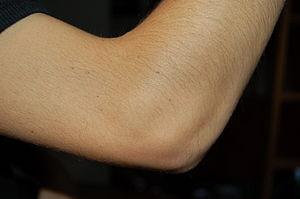
Le coude est la partie du membre supérieur située entre le bras et l'avant-bras. Cette articulation comprend en avant la région du « pli du coude ». C'est un complexe articulaire synovial du membre supérieur humain reliant le bras à l'avant-bras. Il unit ainsi trois os entre eux : le radius, l'ulna et l'humérus.